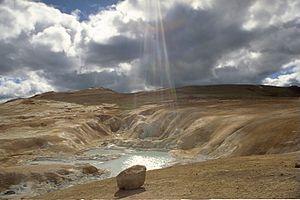
Source chaude à Leirhnjúkur, en Islande Photo was taken using the following technique: Film: Kodak Elite 100 Lens: 28-80 Filter: none Body: Minolta 600si Support: none Source: http://fam-tille.de/sparetime.html Image with Information in English Bild mit Informationen auf Deutsch